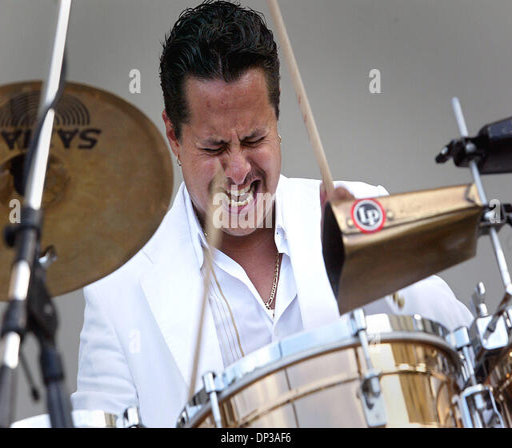
actor pounds away on his drums at person